Ibn Rachik

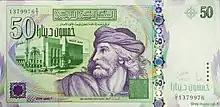
Portrait of Ibn Rachik on a fify Tunisian dinar bill mis put into circulation July 25, 2009

In 1051, he composed the satire of the judge of the city of Sabra (also called El Mansouria), which was deemed worthy to be exiled; he fled to Egypt. Upon his return, he attended the decay of Kairouan caused by the endless struggles that bring Al-Mu'izz ben Badis to settle in Mahdia. Taking advantage of this event, Ibn Rachik wrote a new eulogy in honor of the caliph, but this has the opposite effect to that hoped because the poem begins with "Do not give in and have no trouble", which is considered as an undermining the prestige of the caliph.